Slim Sallee

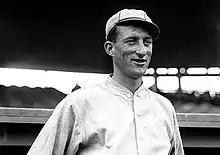
Sallee with the Cardinals in 1911

Harry Franklin "Slim" Sallee (February 3, 1885 – March 23, 1950) was a professional baseball player. He was a left-handed pitcher over parts of fourteen seasons (1908–1921) with the St. Louis Cardinals, New York Giants and Cincinnati Reds. For his career, he compiled a 174–143 record in 476 appearances, with a 2.56 earned run average and 836 strikeouts.